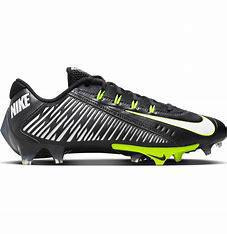
Brand: Nike
Model: Vapor Edge Pro 360